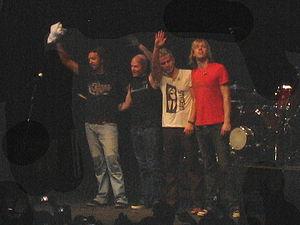
Lifehouse est un groupe de rock alternatif américain, originaire de Los Angeles, en Californie. Il apparait sur la scène musicale américaine en 2000 avec le single Hanging by a Moment, tiré de l'album No Name Face. Le groupe est composé de Jason Wade, Rick Woolstenhulme, Bryce Soderberg et de Ben Carey.